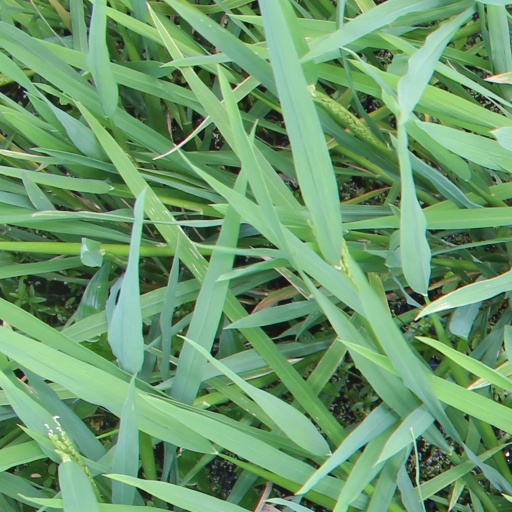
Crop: rice